Georgia Ponsonby

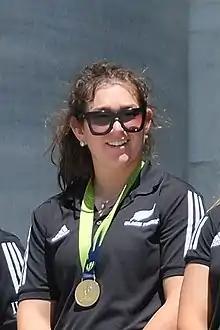
Ponsonby in 2022

Georgia Ponsonby (born 14 December 1999) is a New Zealand rugby union player. She represents New Zealand internationally and was a member of their 2021 Rugby World Cup champion squad. She also plays for Matatū in the Super Rugby Aupiki competition and represents Canterbury provincially.